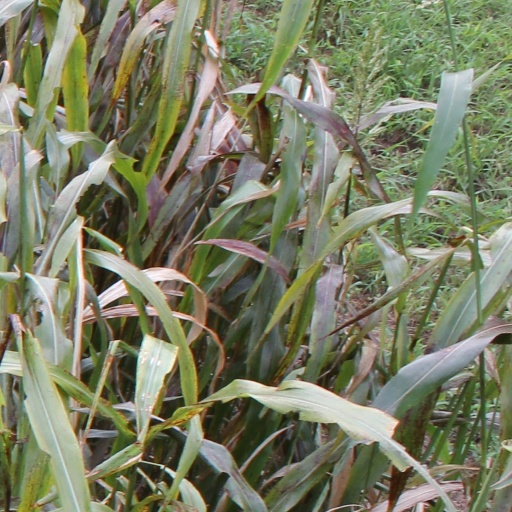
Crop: sorghum